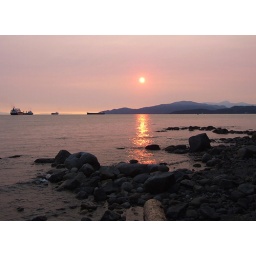
Near Second Beach. Strange sky tonight, I think maybe it was smoke from forest fires in the interior again.